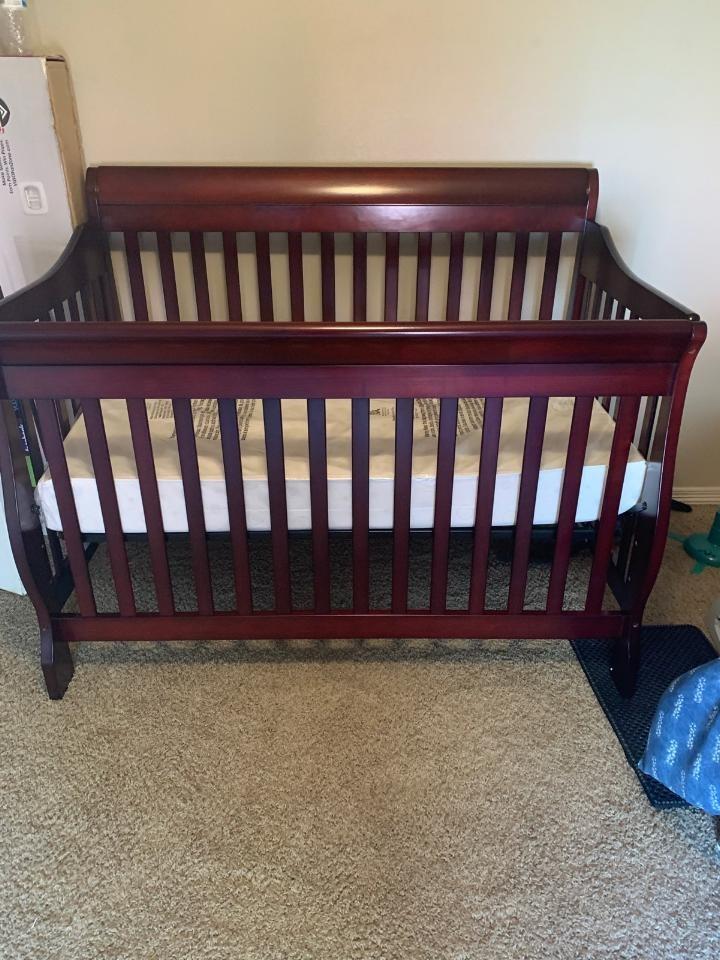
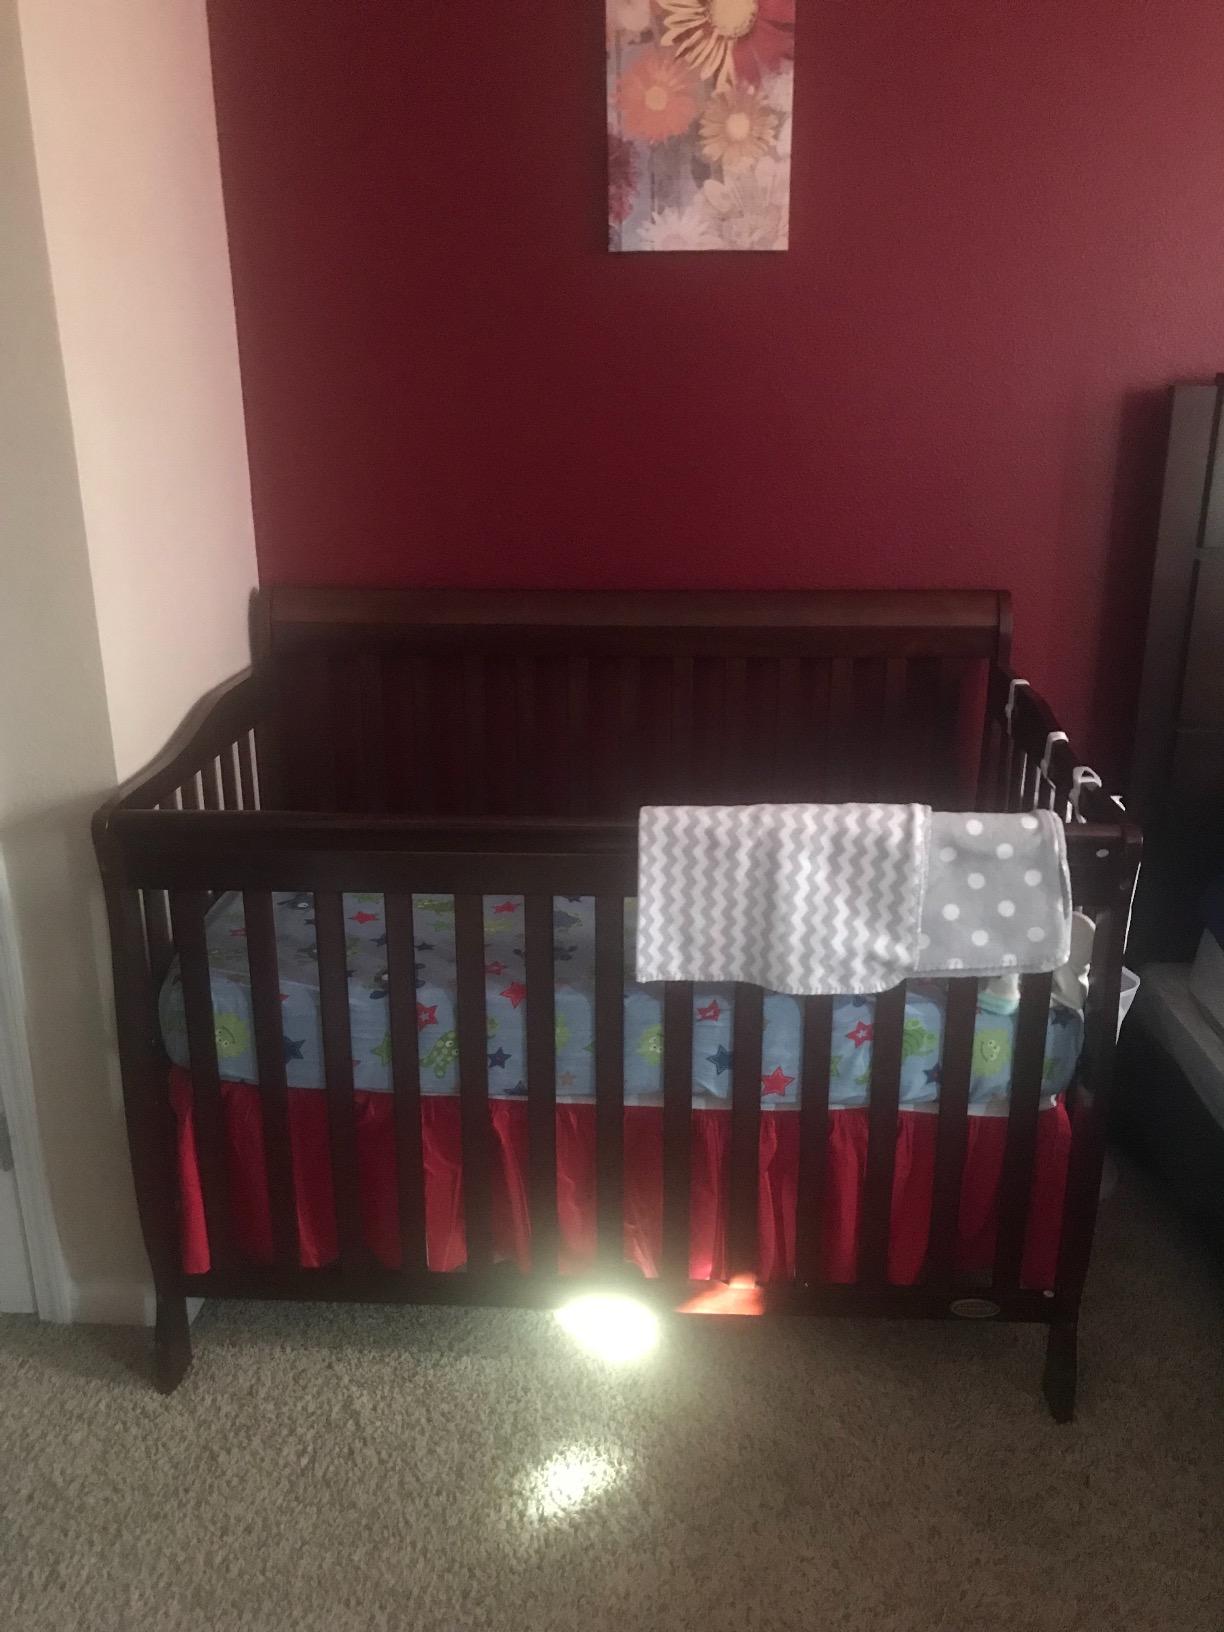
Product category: products_crib
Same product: yes